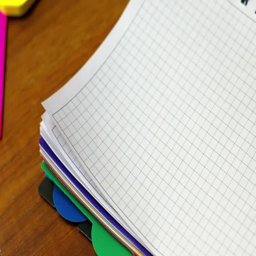
a man writes in a notebook a sophisticated mathematical formula